Lakshadweep

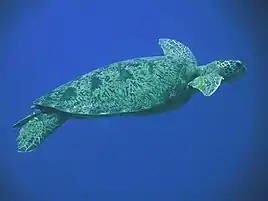
A Green turtle in the Laccadive Sea

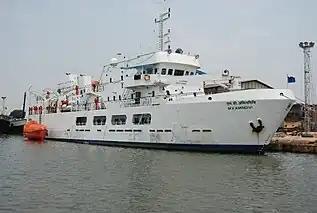
Passenger ship MV "Amindivi"

Lakshadweep is an archipelago of 36 islands and islets that includes 12 atolls, three reefs, and five submerged banks. The islands occupy a total land area of approximately and only ten of the islands are inhabited. The islands are located between the Arabian Sea to the west and the Laccadive Sea to the east, about off the Malabar Coast of mainland India. The territory is divided into three island subgroups: the Amindivi islands in the north, the Laccadive islands in the East (separated from Amindivi by the 11th parallel north), and the atoll of Minicoy to the south of the Nine Degree Channel. The islands have a long coastline with a lagoon area of , territorial waters of , and an exclusive economic zone of .